Host desecration

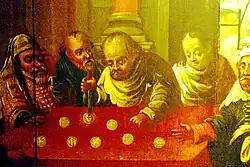
Painting (16th century) showing the alleged desecration of hosts by Jews in Passau in 1477 (detail), (Passau)

Host desecration is a form of sacrilege in Christian denominations that follow the doctrine of the real presence of Christ in the Eucharist. It involves the mistreatment or malicious use of a consecrated host—the bread used in the Eucharistic service of the Divine Liturgy or Mass (also known by Protestants simply as Communion bread). It is forbidden by the Catholic, Oriental Orthodox, and Eastern Orthodox Churches, as well as in certain Protestant traditions (including Anglicanism, Lutheranism, and Methodism). In Catholicism, where the host is held to have been transubstantiated into the body of Jesus Christ, host desecration is one of the gravest sins. Intentional host desecration incurs the penalty of excommunication . Throughout history, a number of groups have been accused of desecrating the Eucharist, often with grave consequences due to the spiritual importance of the consecrated host.